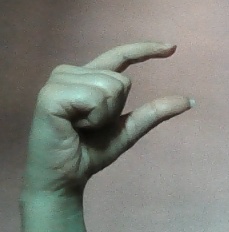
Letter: dal